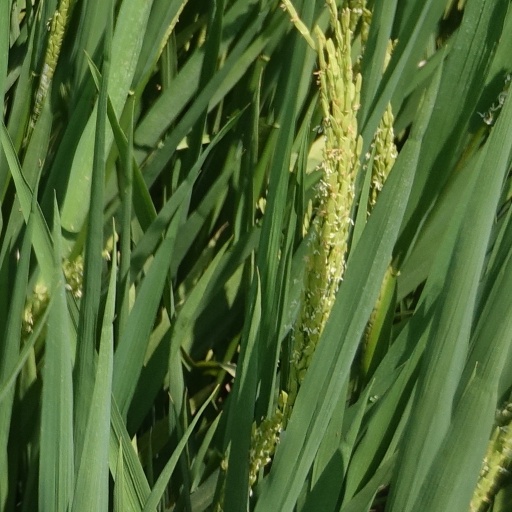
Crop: rice